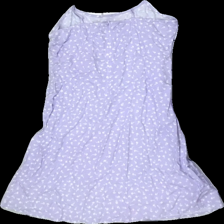
View: back
Type: Dress
Category: Ladies
Brand: Monki
Colors: White, Purple
Material: 100% Viscose
Pattern: Floral print
Cut: Regular
Size: 36
Season: All
Price range: 50-100
Recommended usage: Reuse